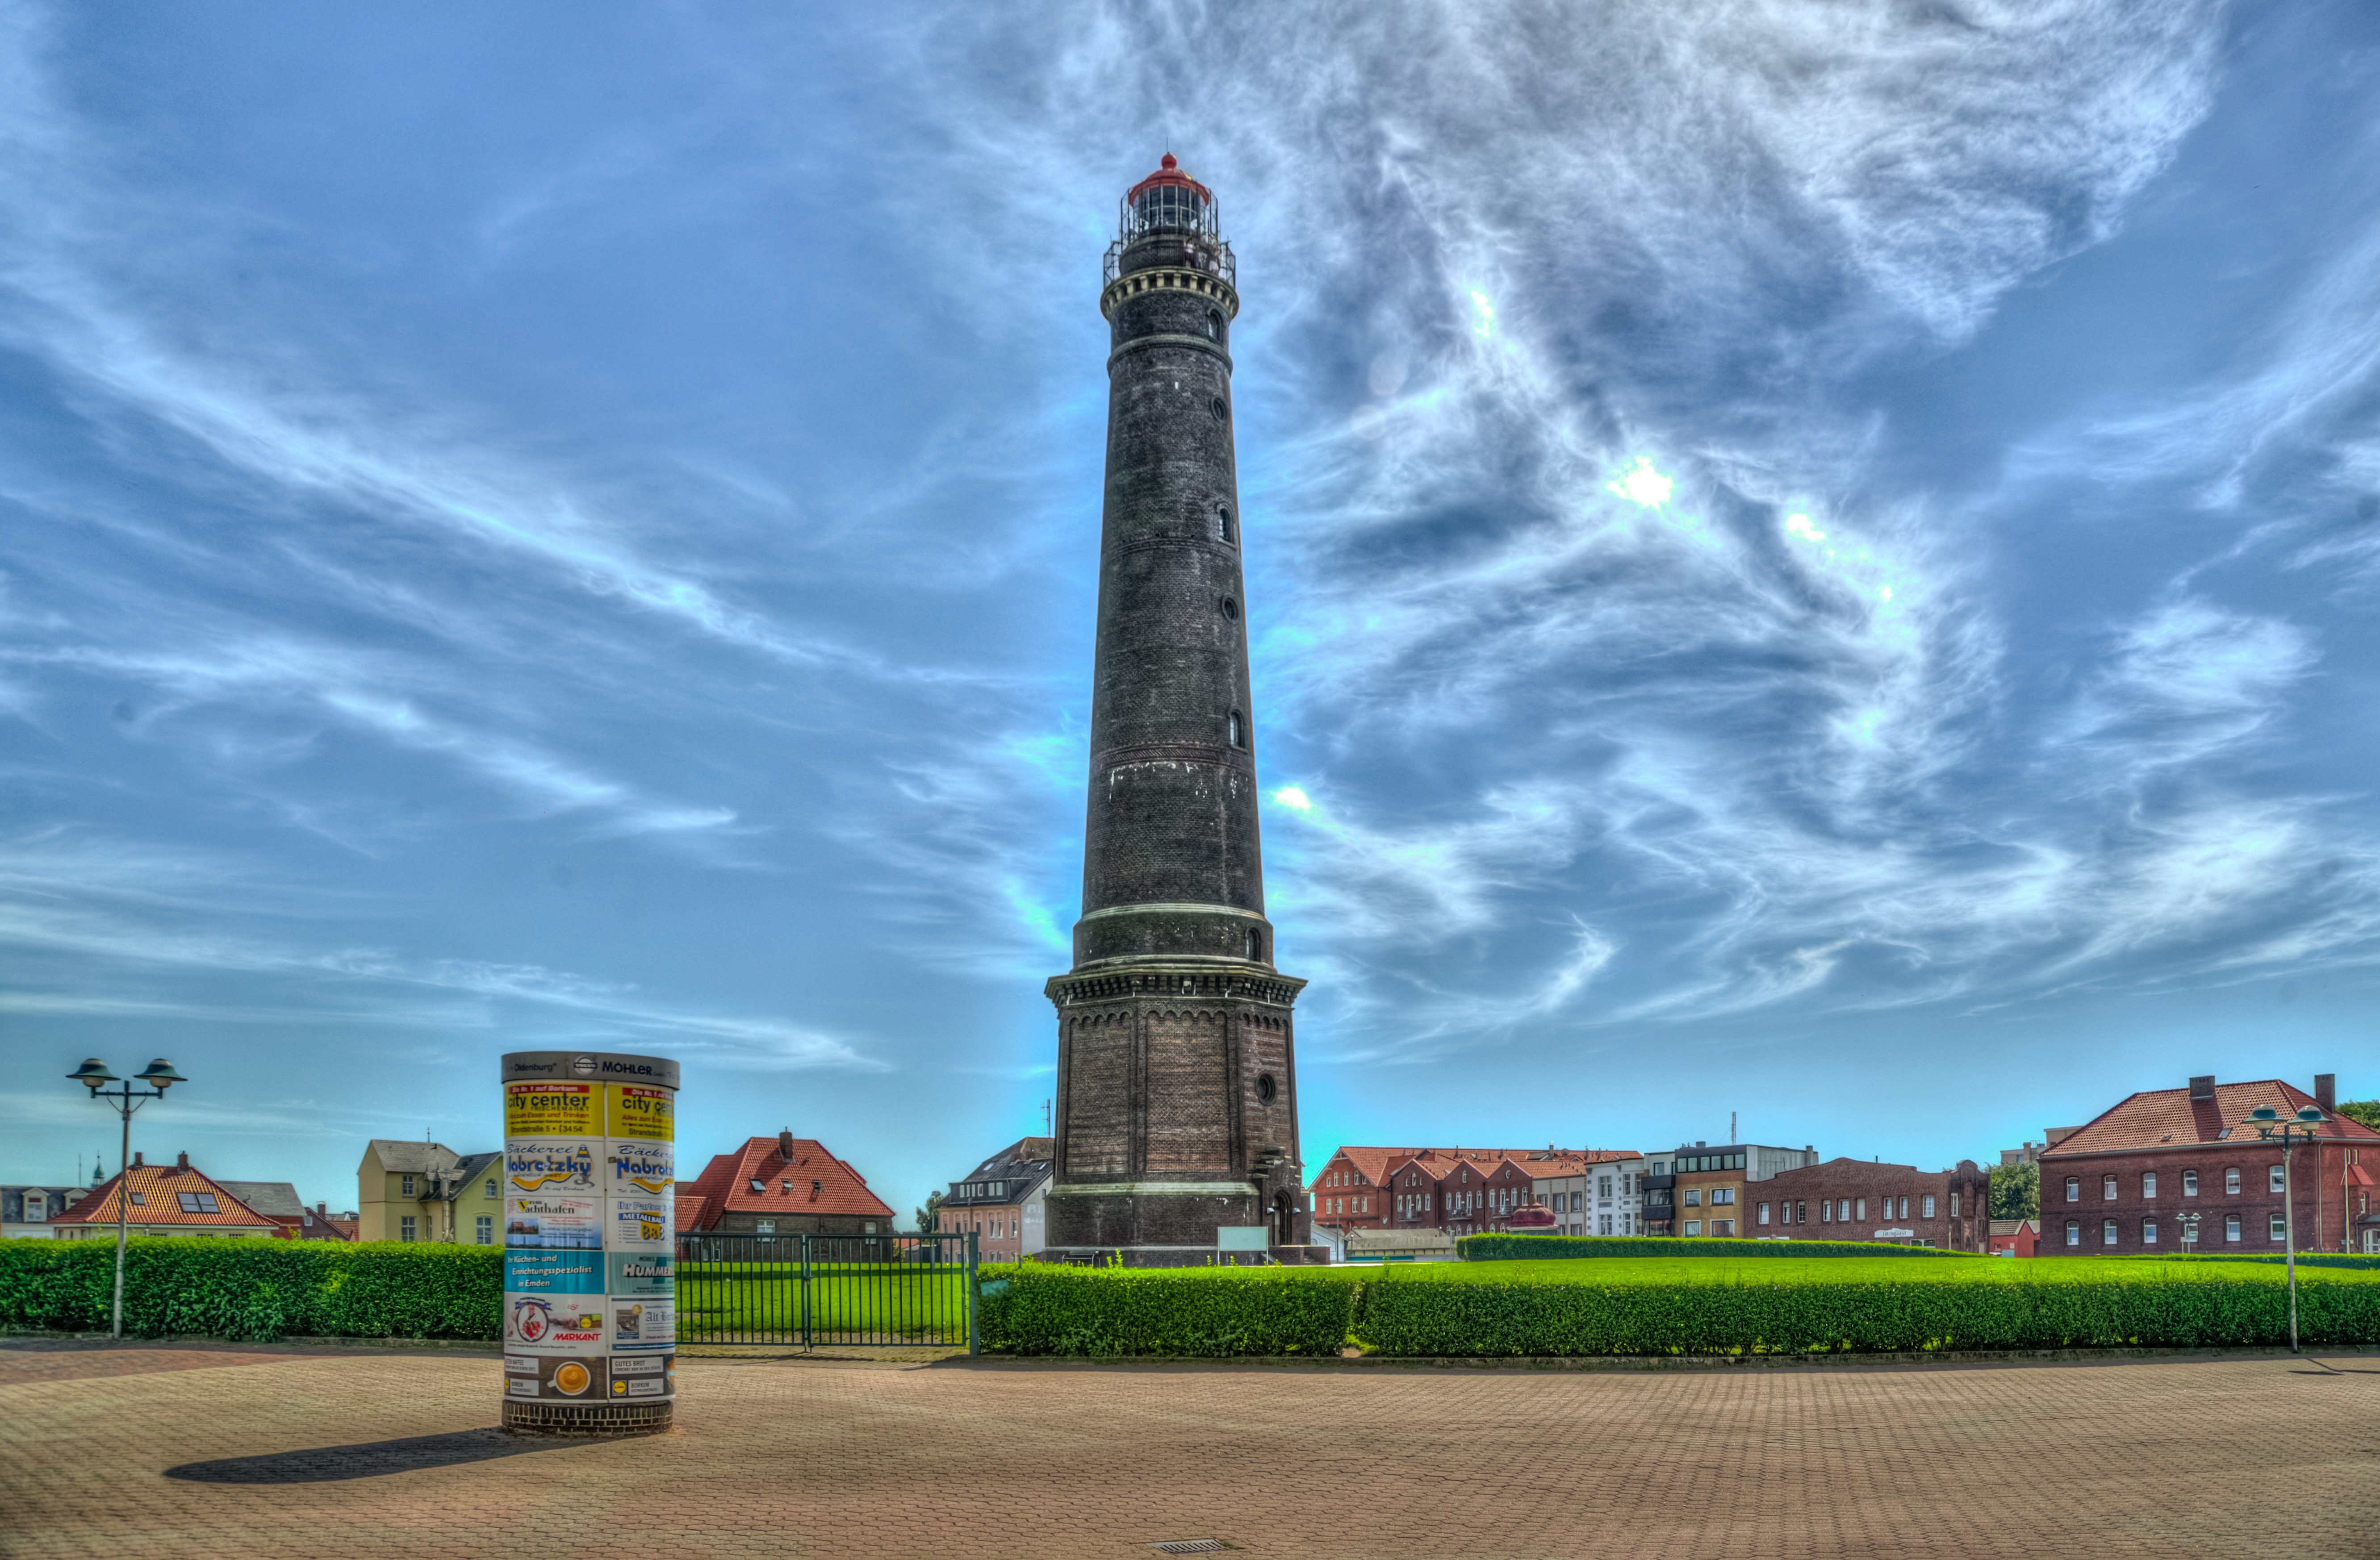
landscape, grass, light, cloud, architecture, sky, old, skyscraper, monument, daytime, europe, tower, island, landmark, tourism, tower block, hdr, obelisk, germany, european, tourist attraction, borkum, metropolis, light tower, metropolitan area, national historic landmark